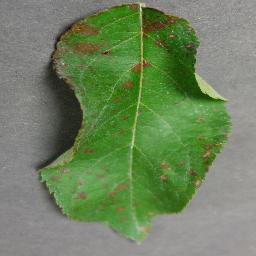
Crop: apple
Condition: cedar_rust